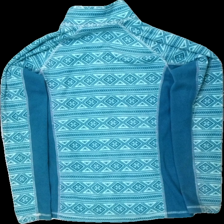
View: back
Type: Top
Category: Ladies
Brand: High Mountain
Colors: Turquoise, Green
Material: 100% polyester
Pattern: Logo print
Cut: Turtle neck
Size: 38
Season: All
Stains: Minor
Damage: smuts fläck
Damage location: top center
Damage 2: smuts fläck
Damage 2 location: bottom left
Damage 3: smuts fläck
Damage 3 location: bottom right
Price range: <50
Recommended usage: Export
Description: långärmad flis